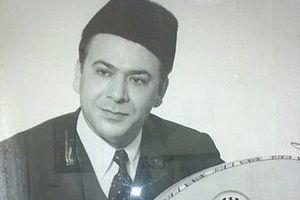
Mohamed Tahar Fergani (1928), chanteur algérien, brillant interprète du malouf et artiste virtuose.
Le malouf ou ma'louf algérien ou bien malouf de Constantine, désigne en Algérie le répertoire de musique savante arabo-andalouse algérienne de l'école de Constantine et dont la tradition se rattache à la ville de Séville en Espagne musulmane.
Mohamed Tahar Fergani, né Reganni, le 9 mai 1928 à Constantine et mort le 7 décembre 2016 à Paris, est un chanteur, violoniste algérien.
La musique algérienne se distingue par la diversité des genres musicaux et par son riche répertoire. La musique classique arabophone est la musique arabo-andalouse, très appréciée dans les grandes villes du pays, elle a donné trois formes : le gharnati à Tlemcen, la çanaa à Alger, et le malouf à Constantine. D'autres styles musicaux citadins plus populaires existent à côté comme le hawzi, le aroubi, le mahjouz et le chaâbi. Régionalement, la musique raï est originaire de l'Ouest algérien, tandis que la musique staifi, est apparue dans l'Est du pays. La musique contemporaine d'expression berbère a principalement émergé en Kabylie. Dans le Sahara, on connaît la musique diwane et la musique touarègue. La musique moderne est présente par divers styles comme le rock et le rap.